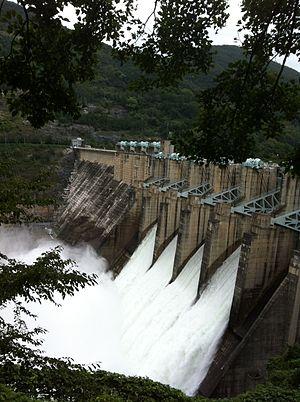
Le secteur de l'énergie en Corée du Sud joue un rôle majeur dans l'économie de la Corée du Sud et tient une place de premier plan dans les marchés mondiaux.